Shred Optics

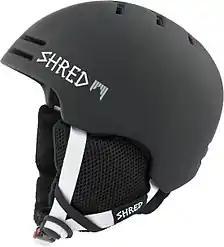
Shred incorporates its Rotational Energy System into both its snow and bike helmets

In 2015, Shred introduced one of the first helmet systems designed to address not only the linear forces of impact energy but also rotational forces. Historically, helmets only mitigated the effects of linear forces, leaving skiers, bikers, and snowboarders more susceptible to injury. Shred’s patent pending Rotational Energy System (RES) mimics the natural cushioning behaviour of the fluid between the skull and the brain. RES redirects rotational forces by allowing a small amount of relative movement between the helmet and the head during impacts from any direction. This reduces rotational energy transferred to the head. Since its inception, RES has been noted for its ability to offer protection from rotational energy in all directions. Unlike other systems, it has no preferential directions that compromise the protection the helmet affords. It also has minimal impact on the helmet’s weight and dimensions.